Eric Young (wrestler)

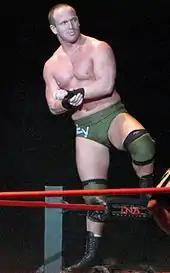
Young in 2010

Young began to show frustration over losses to the likes of Sting and Jeff Jarrett. On the May 28 "Impact!", Young turned heel after attacking Jarrett, who had just defeated him in a King of the Mountain qualifying match. The following week he confronted Jarrett and made implications to him paying more attention to wrestling than to his daughters just like his father, which led to Jarrett slapping him and starting a brawl. The following week, Young's good friend Jeremy Borash confronted him in an interview which resulted in Young slapping JB down. At the Slammiversary pre-show, the heel turn was signified even further when he walked out on his tag team partner Rhino in a match against The British Invasion of Doug Williams and Brutus Magnus. His rivalry with Rhino would continue until Young defeated Rhino after a distraction from Rhino's protege Jesse Neal. He would then be chosen by Kurt Angle to be the special guest referee in a 3-way match where Angle faced Jeff Jarrett and Mick Foley. Throughout the match, he would perpetually slow count all of Jarrett's pinfall attempts and at the end of the match, when Angle locked the ankle lock on Foley, he ordered for the bell to be rung even though Foley did not tap out or pass out. After the match, Young got beaten down by Jarrett.